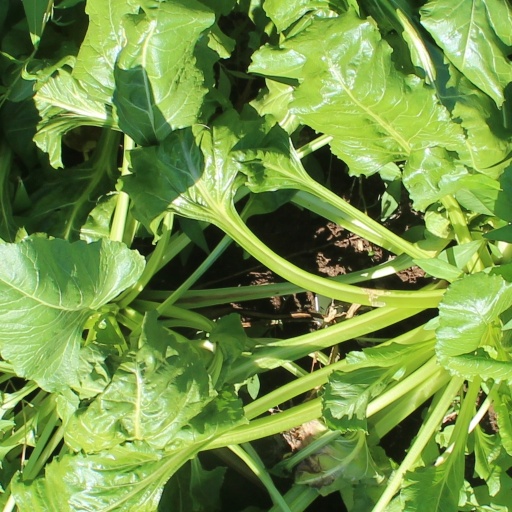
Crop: sugar beet